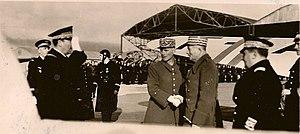
Le Grand Quartier général est une structure de commandement des forces terrestres françaises, mise en place le 28 août 1939, peu avant le début de la Seconde Guerre mondiale. Cette structure a fonctionné jusqu'au 1ᵉʳ juillet 1940, peu après l'armistice du 22 juin 1940.
L'Armée de Vichy, nommée également l'Armée d'armistice, est l'armée qui se trouve placée sous l'autorité du Gouvernement de Vichy après l'armistice du 22 juin 1940 consécutif à la défaite de la France face à l'Allemagne au début de la Seconde Guerre mondiale. À la suite de l'armistice, la France n'est autorisée à conserver qu'une armée de « transition » de 100 000 à 120 000 hommes en métropole et des forces plus nombreuses au sein de l'Empire français : plus de 220 000 hommes en Afrique — dont 140 000 en AFN, 65 000 en AOF, 16 000 en AEF et au Cameroun —, 14 000 à Madagascar et Djibouti, 37 700 répartis dans les mandats de Syrie et du Liban entre 63 000 et 90 000 en Indochine, une marine de guerre de 60 000 hommes et uneArmée de l'air de 80 000 hommes. Symbole de la souveraineté française qui justifie aux yeux du régime de Vichy une collaboration de plus en plus poussée avec le vainqueur, l'Armée d'armistice est en partie le résultat de cette collaboration tout en étant le moyen par lequel Vichy défend sa neutralité vis-à-vis des Alliés et des forces de l'Axe.